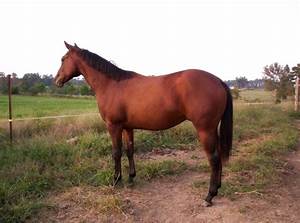
Label: horse